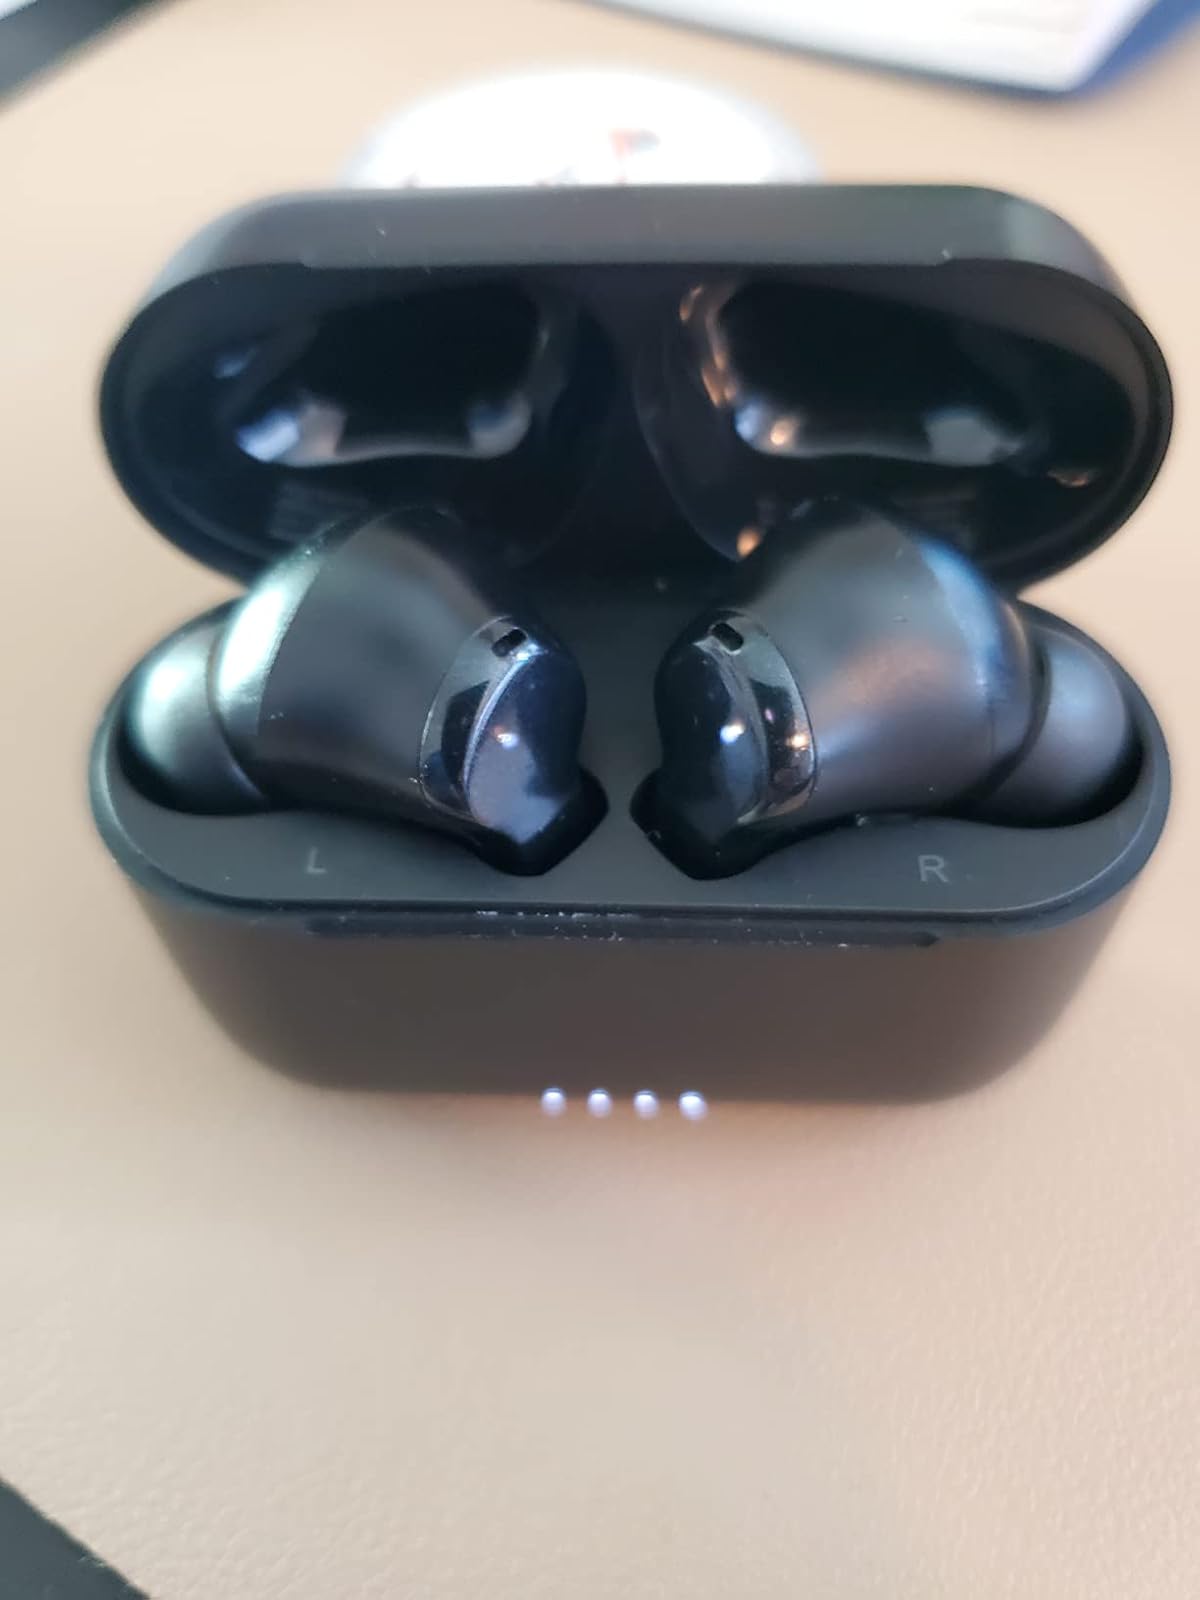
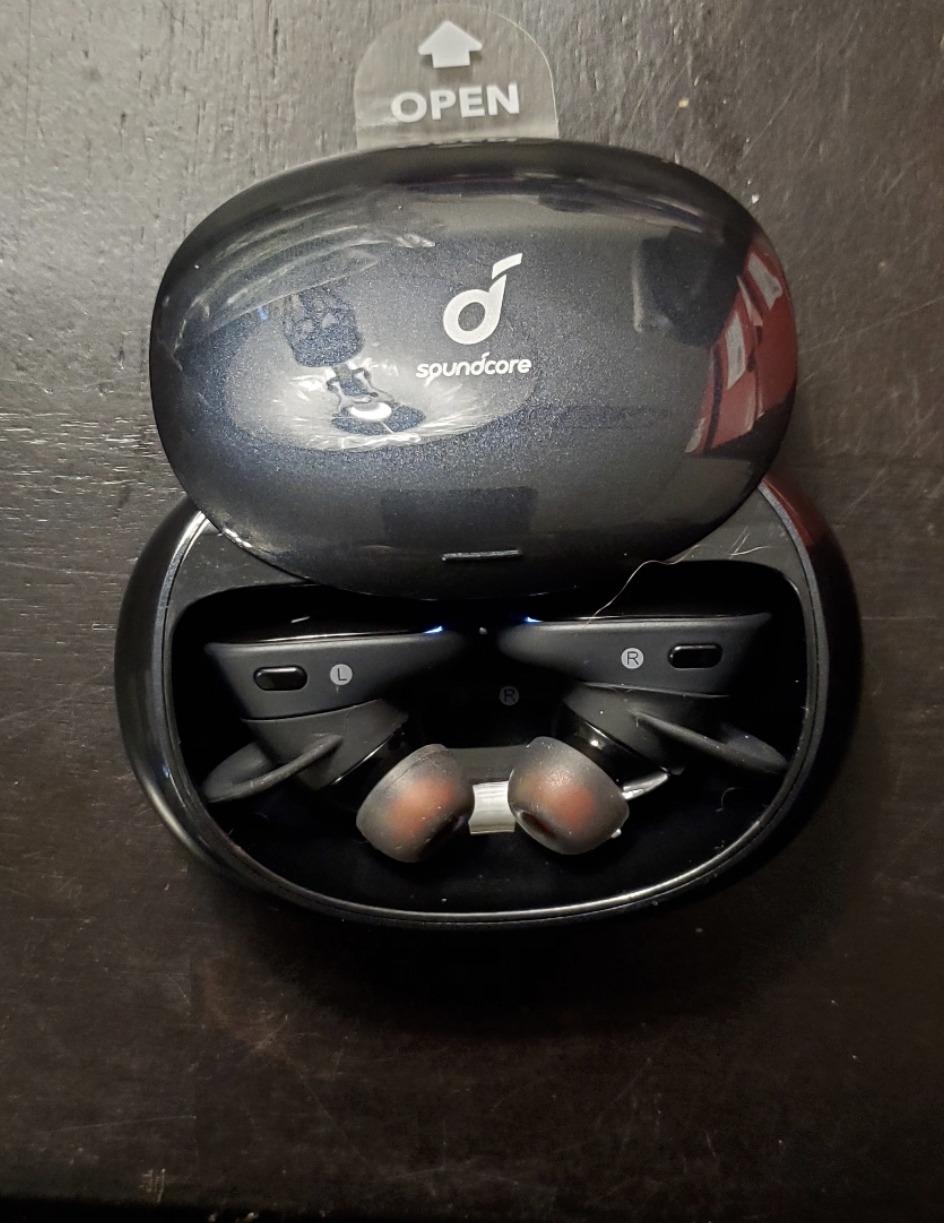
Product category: earbuds
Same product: no